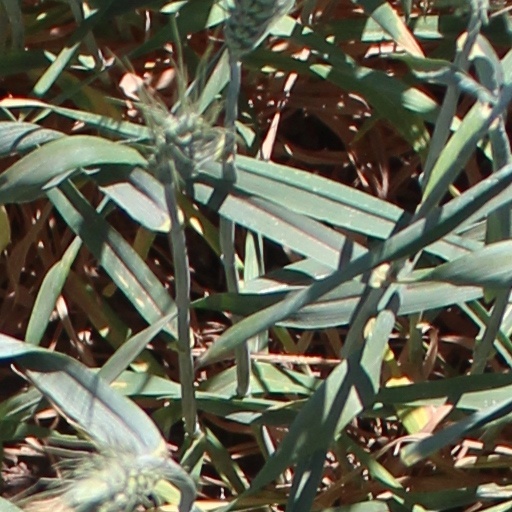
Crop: wheat